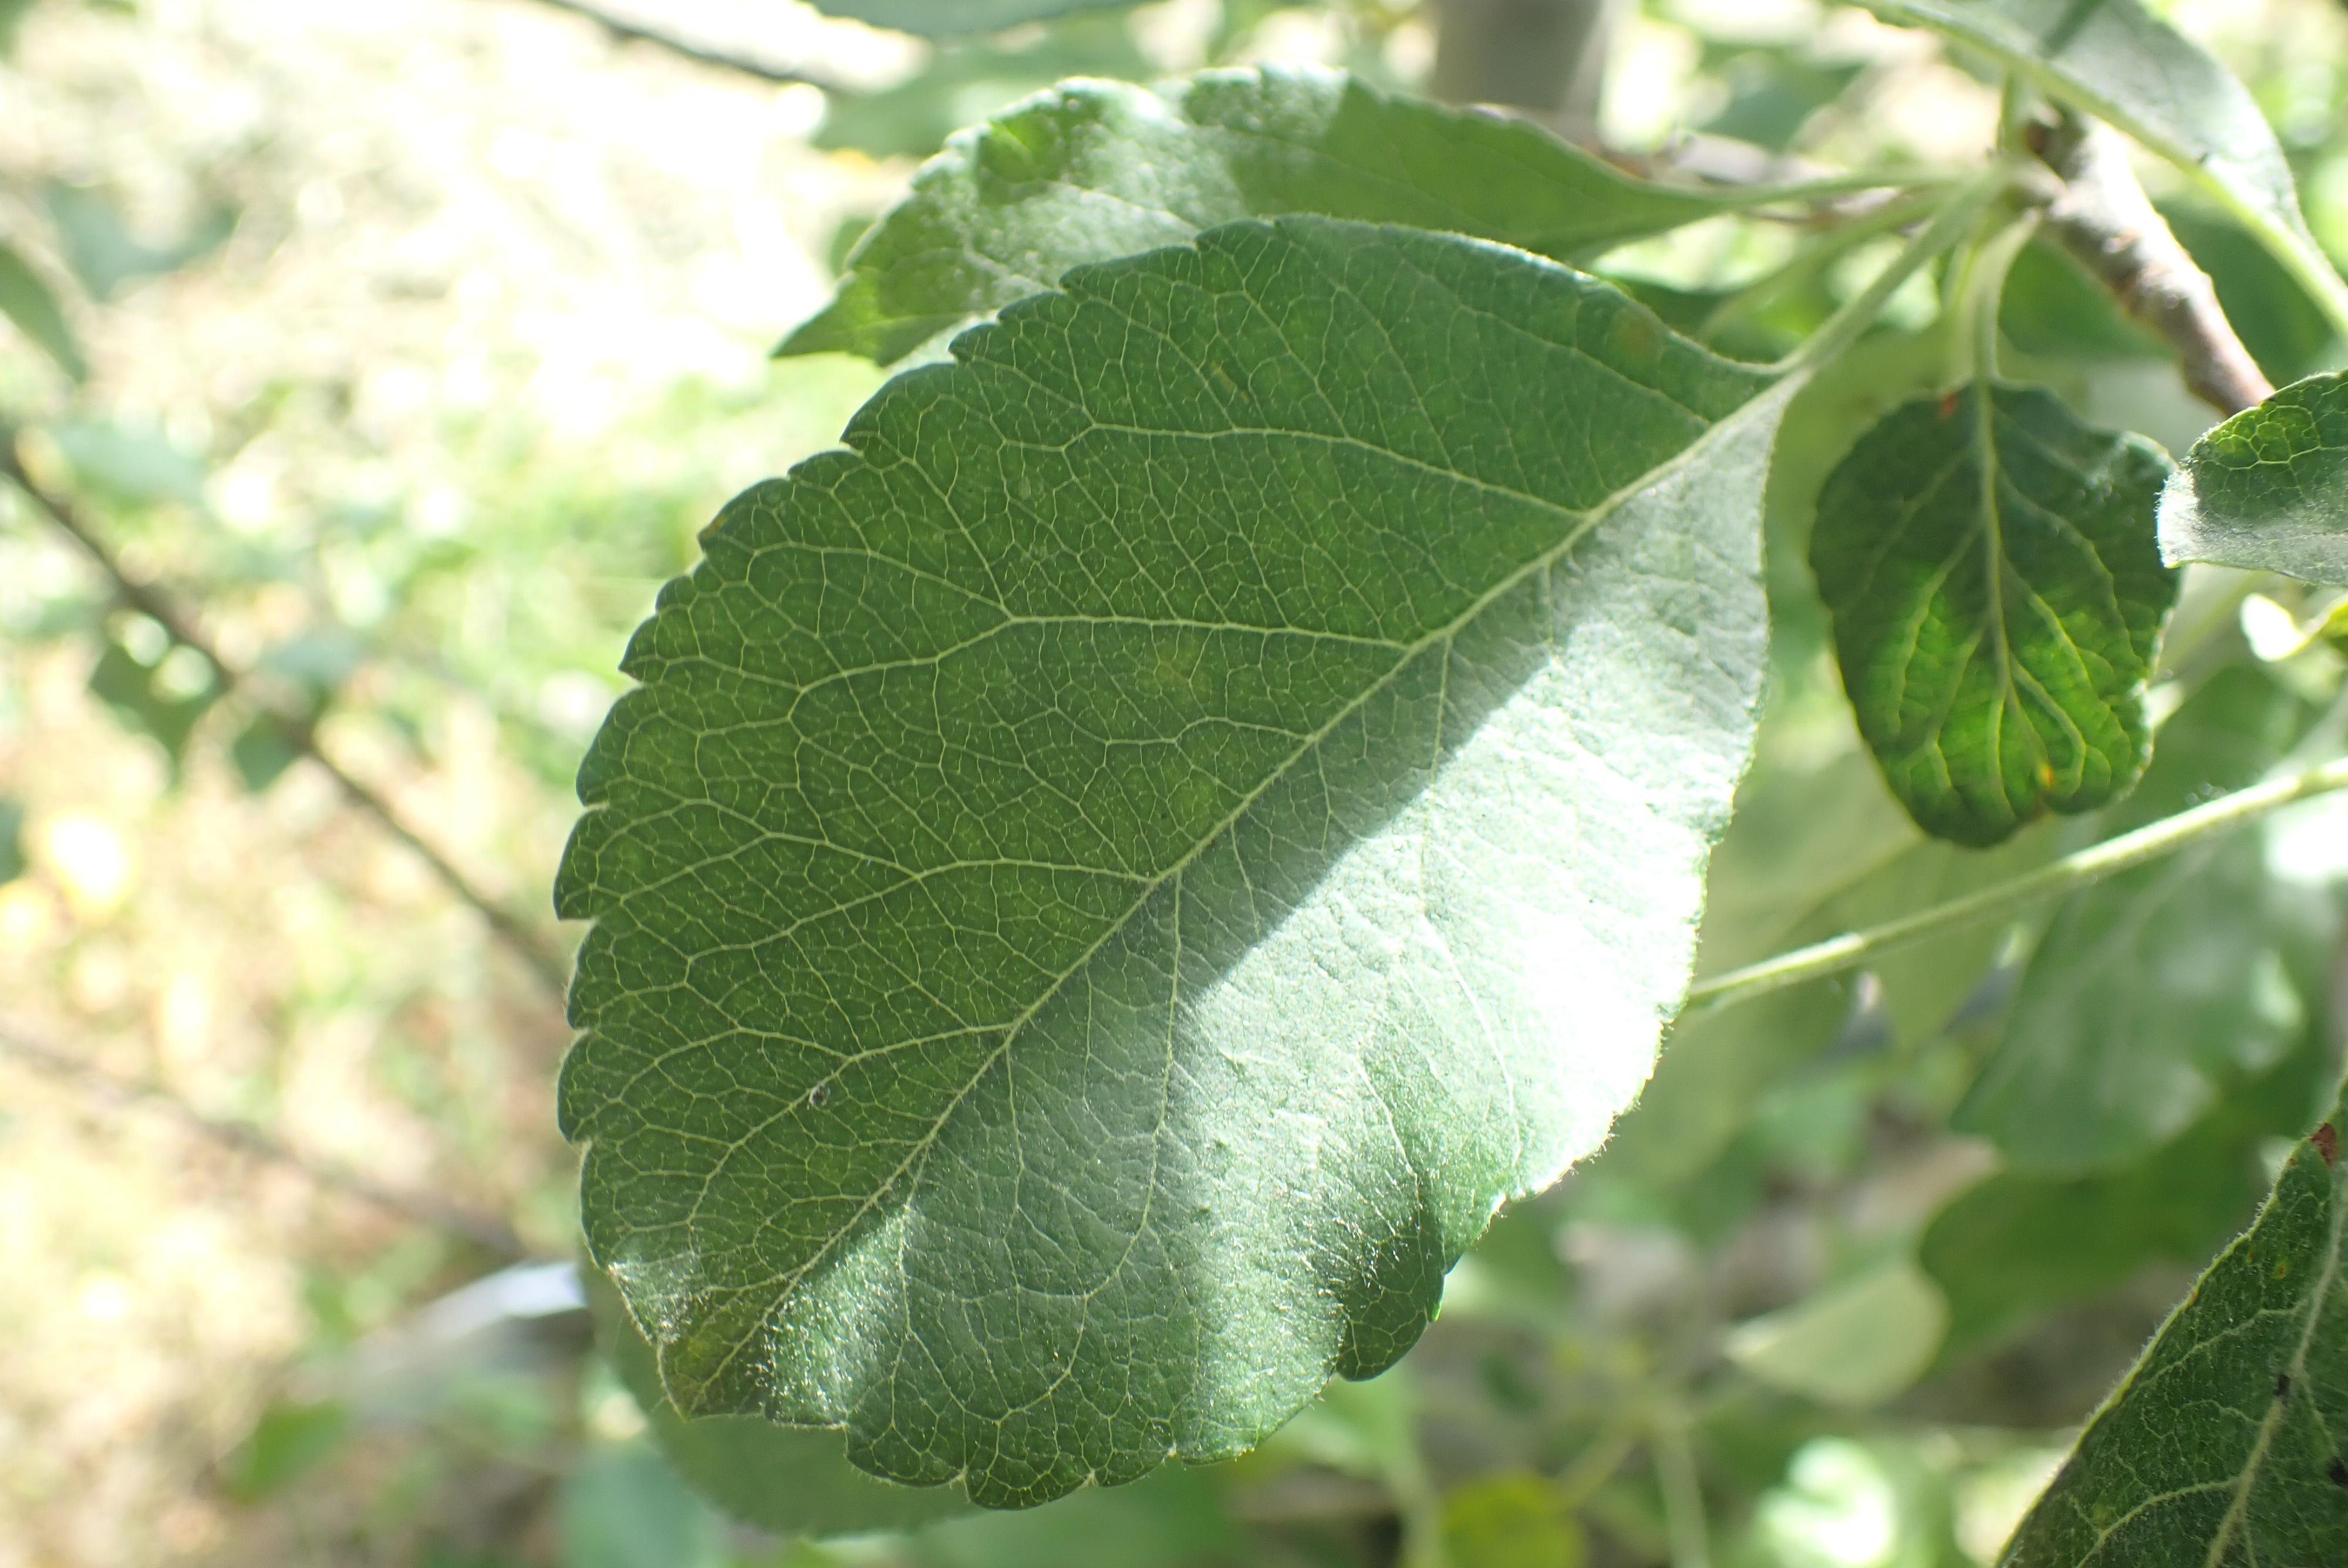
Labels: healthy